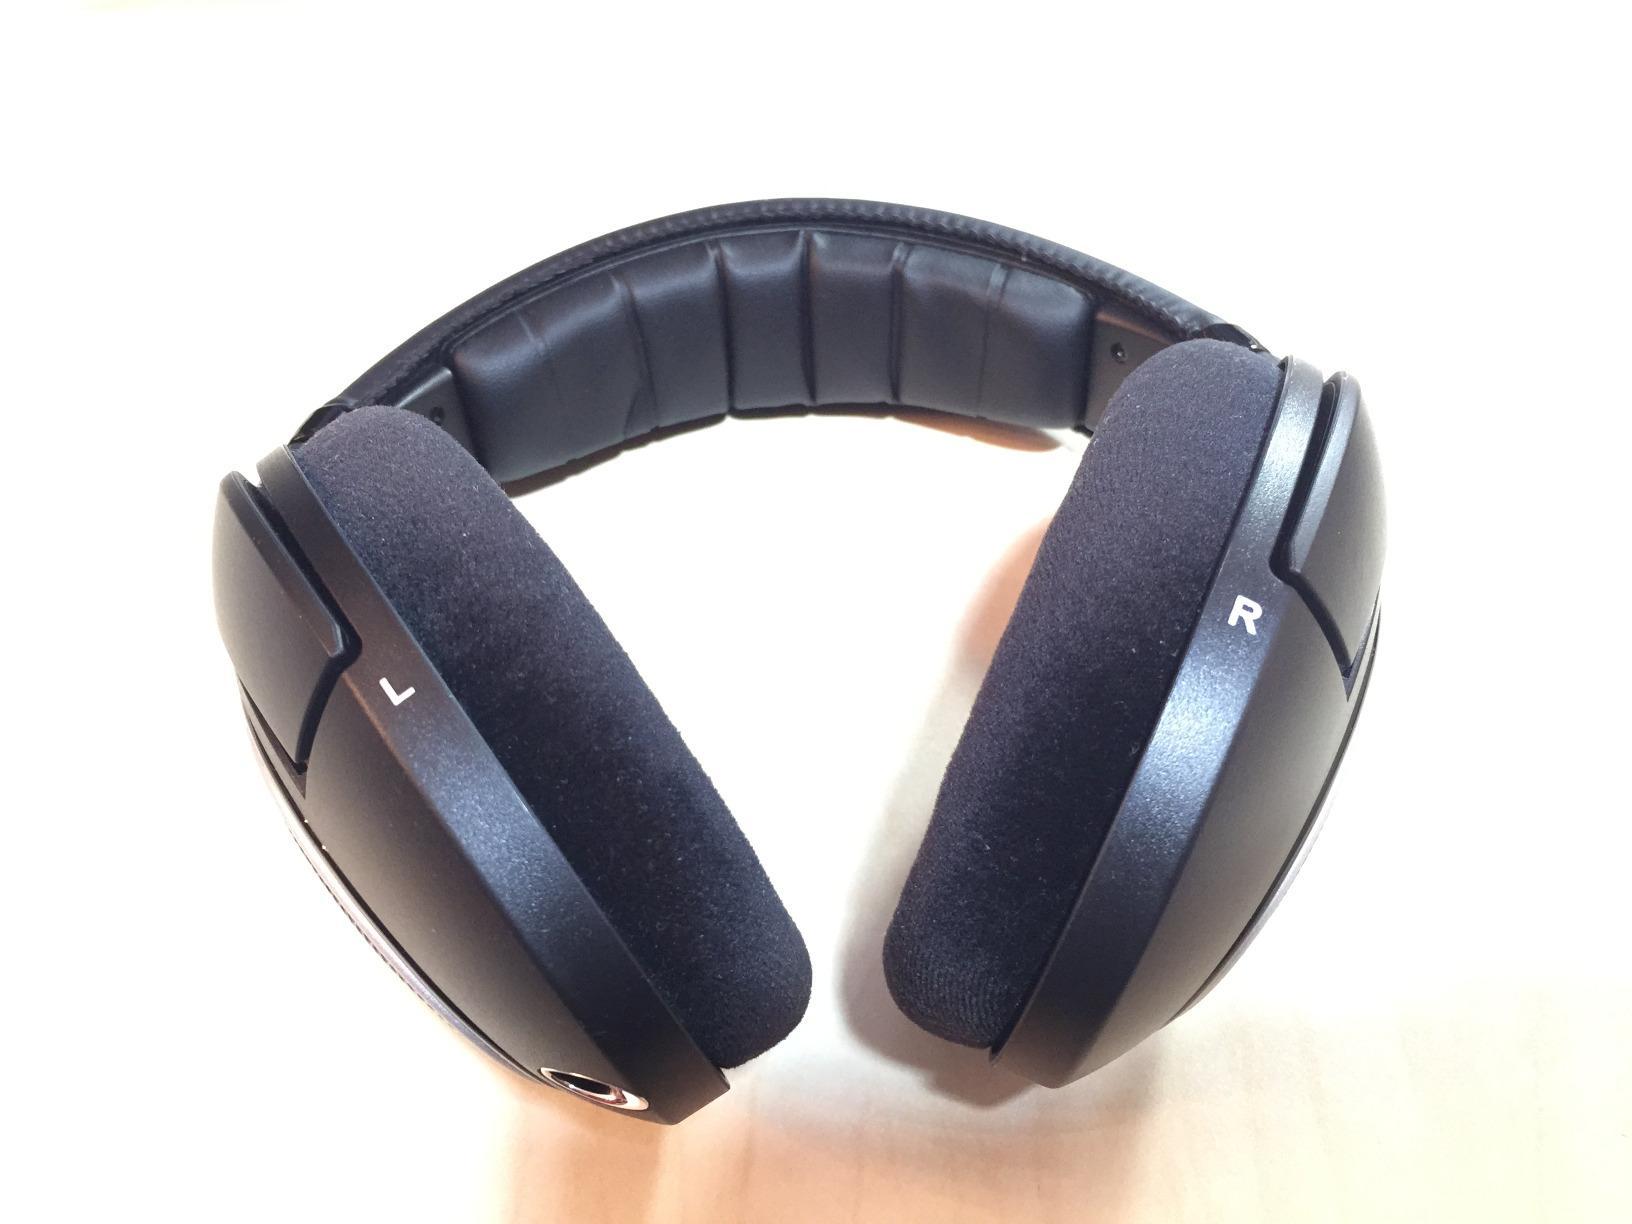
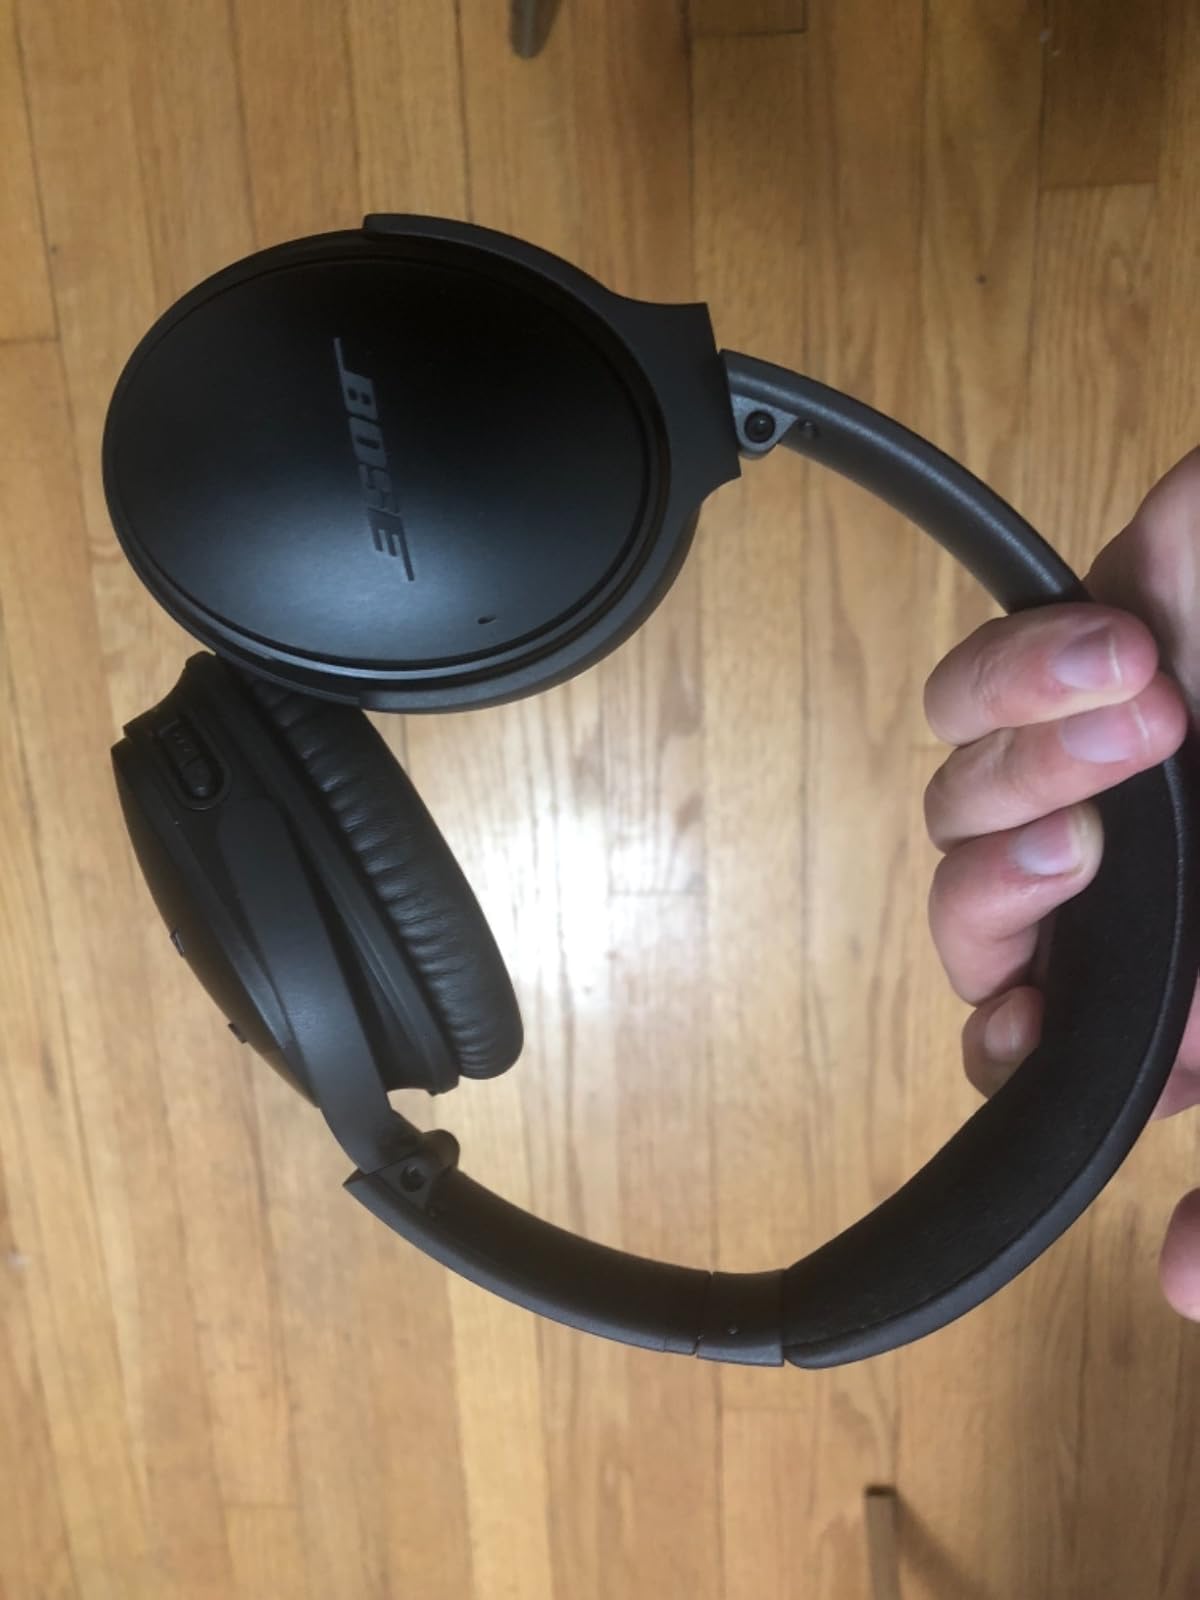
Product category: headphones
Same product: no